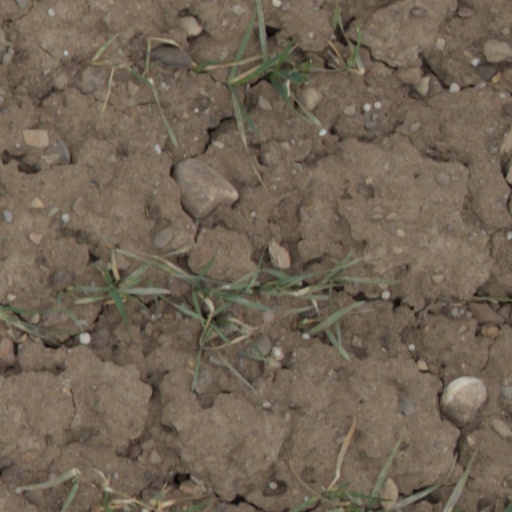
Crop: wheat